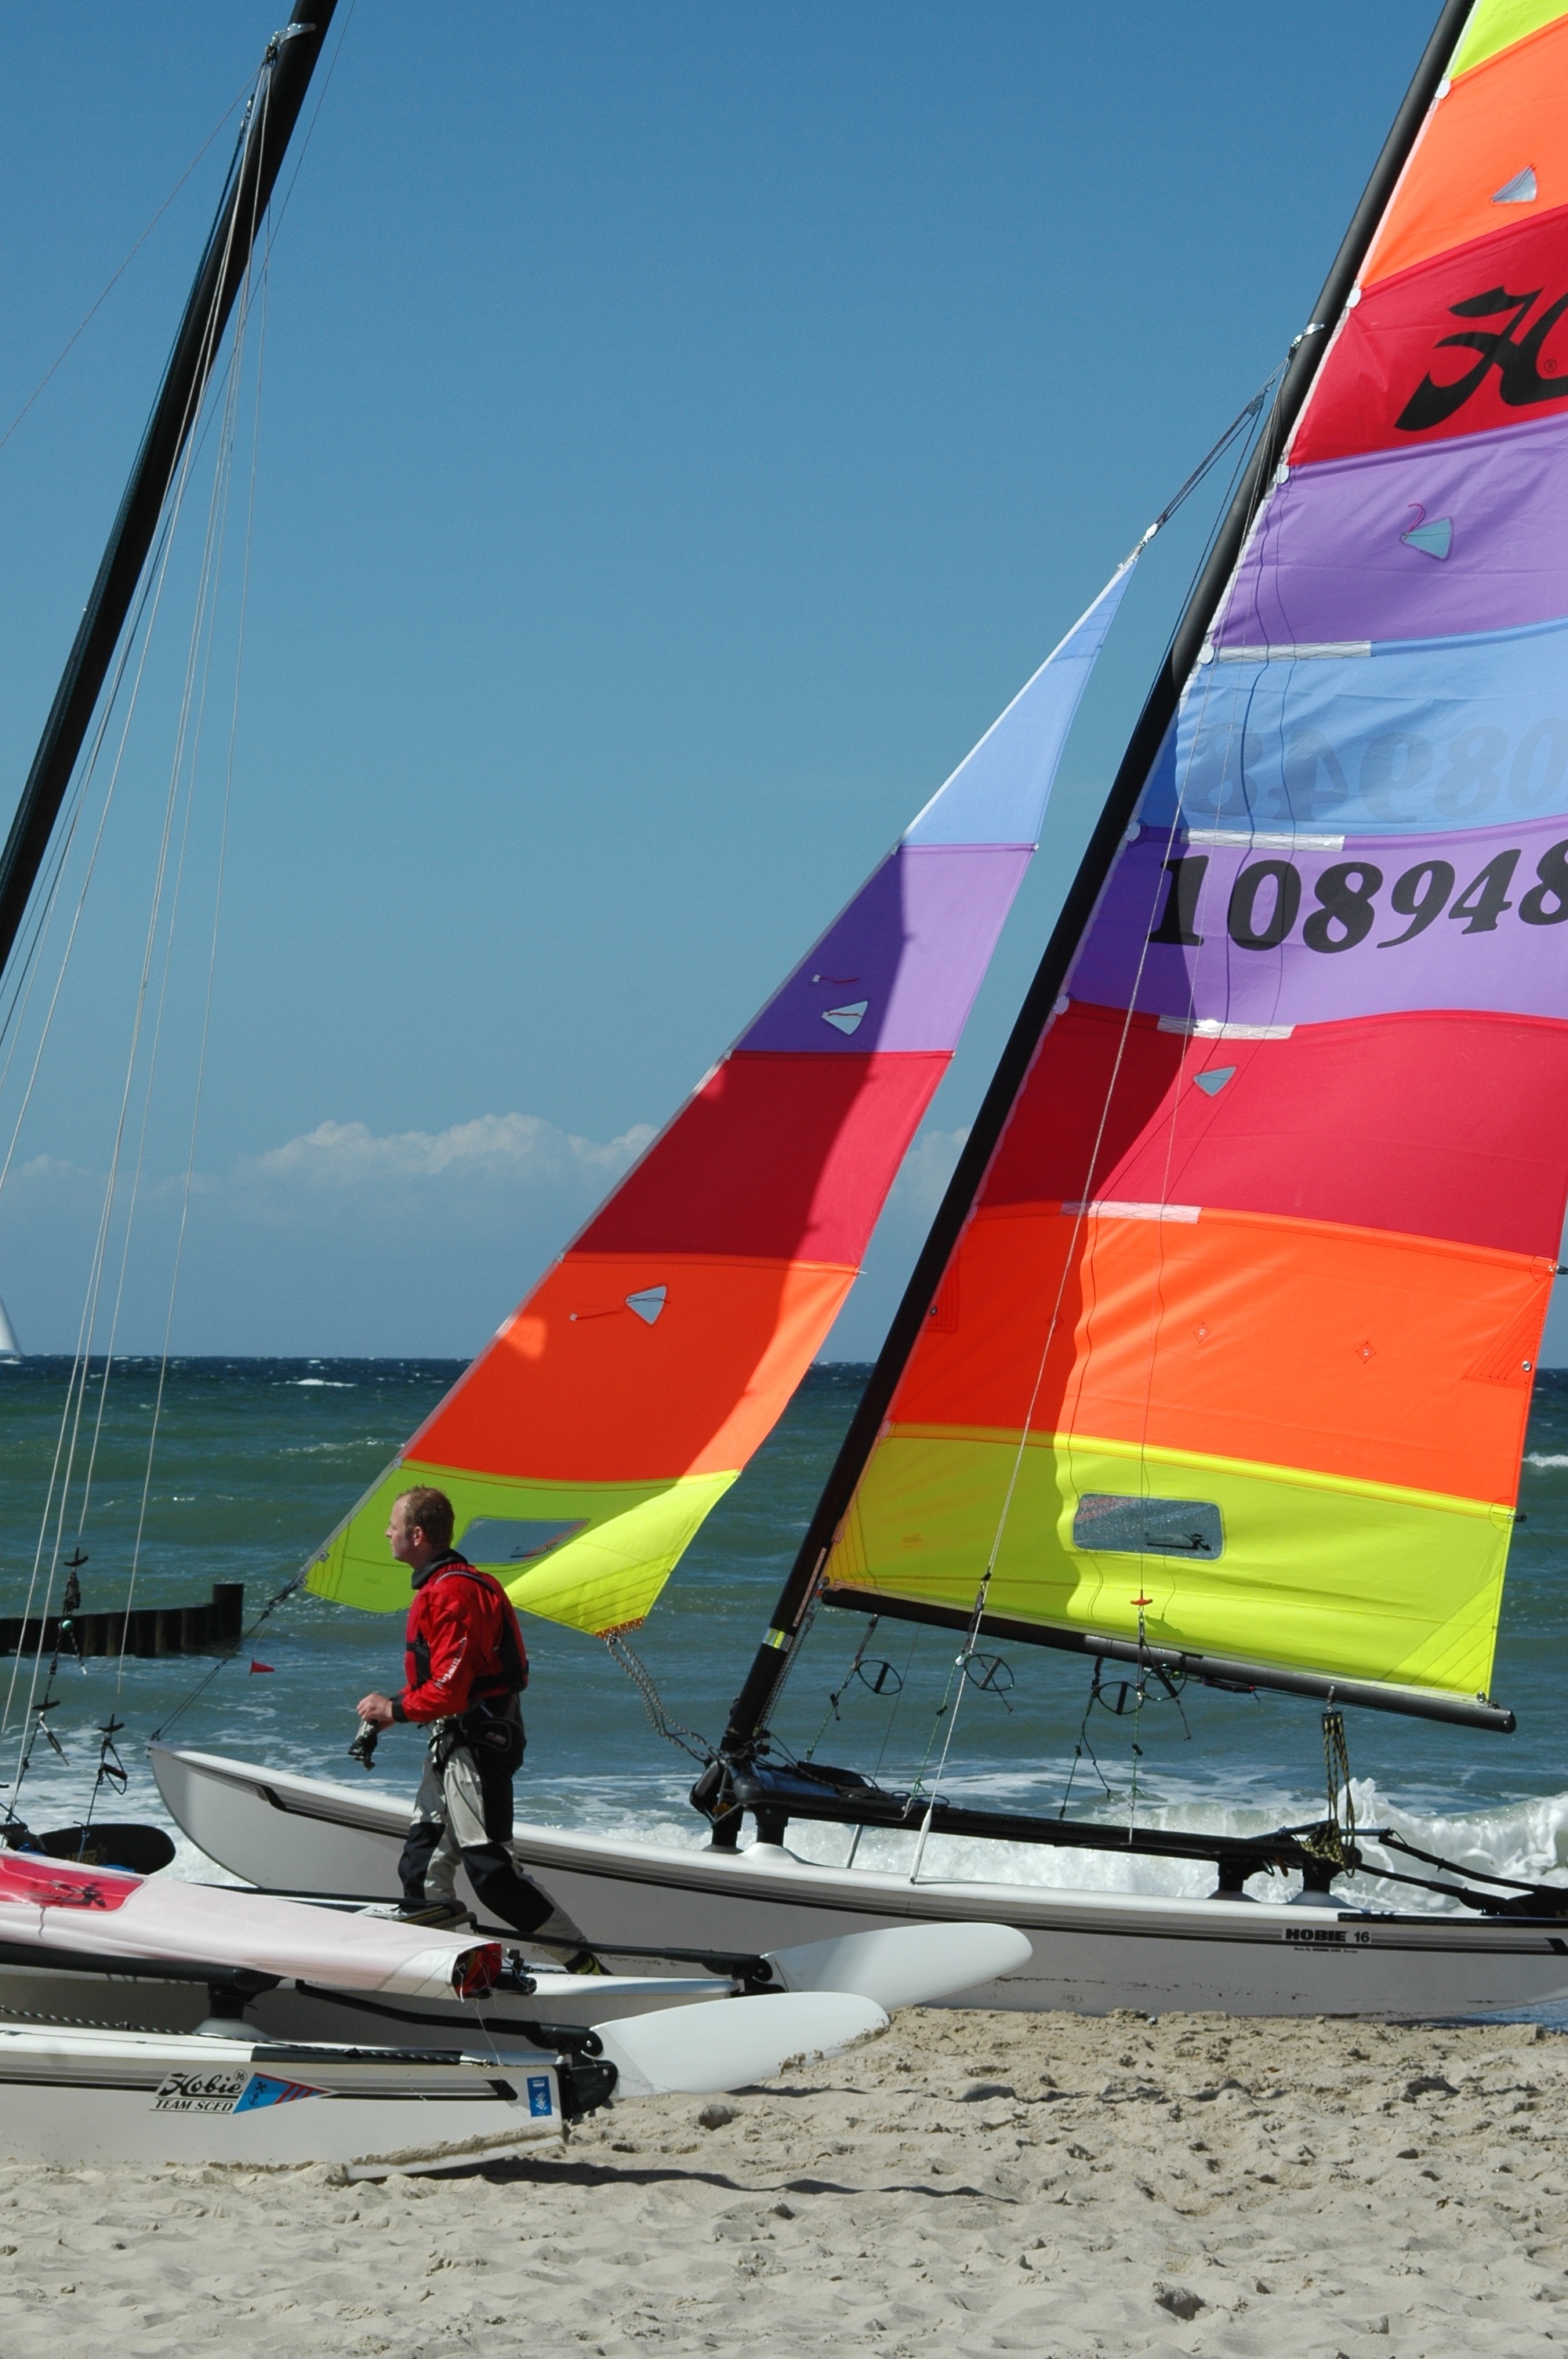
sea, water, boat, wind, ship, vehicle, mast, sailing, sailboat, sports, boating, windsurfing, sail, watercraft, sailing ship, water sports, baltic sea, dinghy, yacht racing, windsports, dinghy sailing, sailboat racing